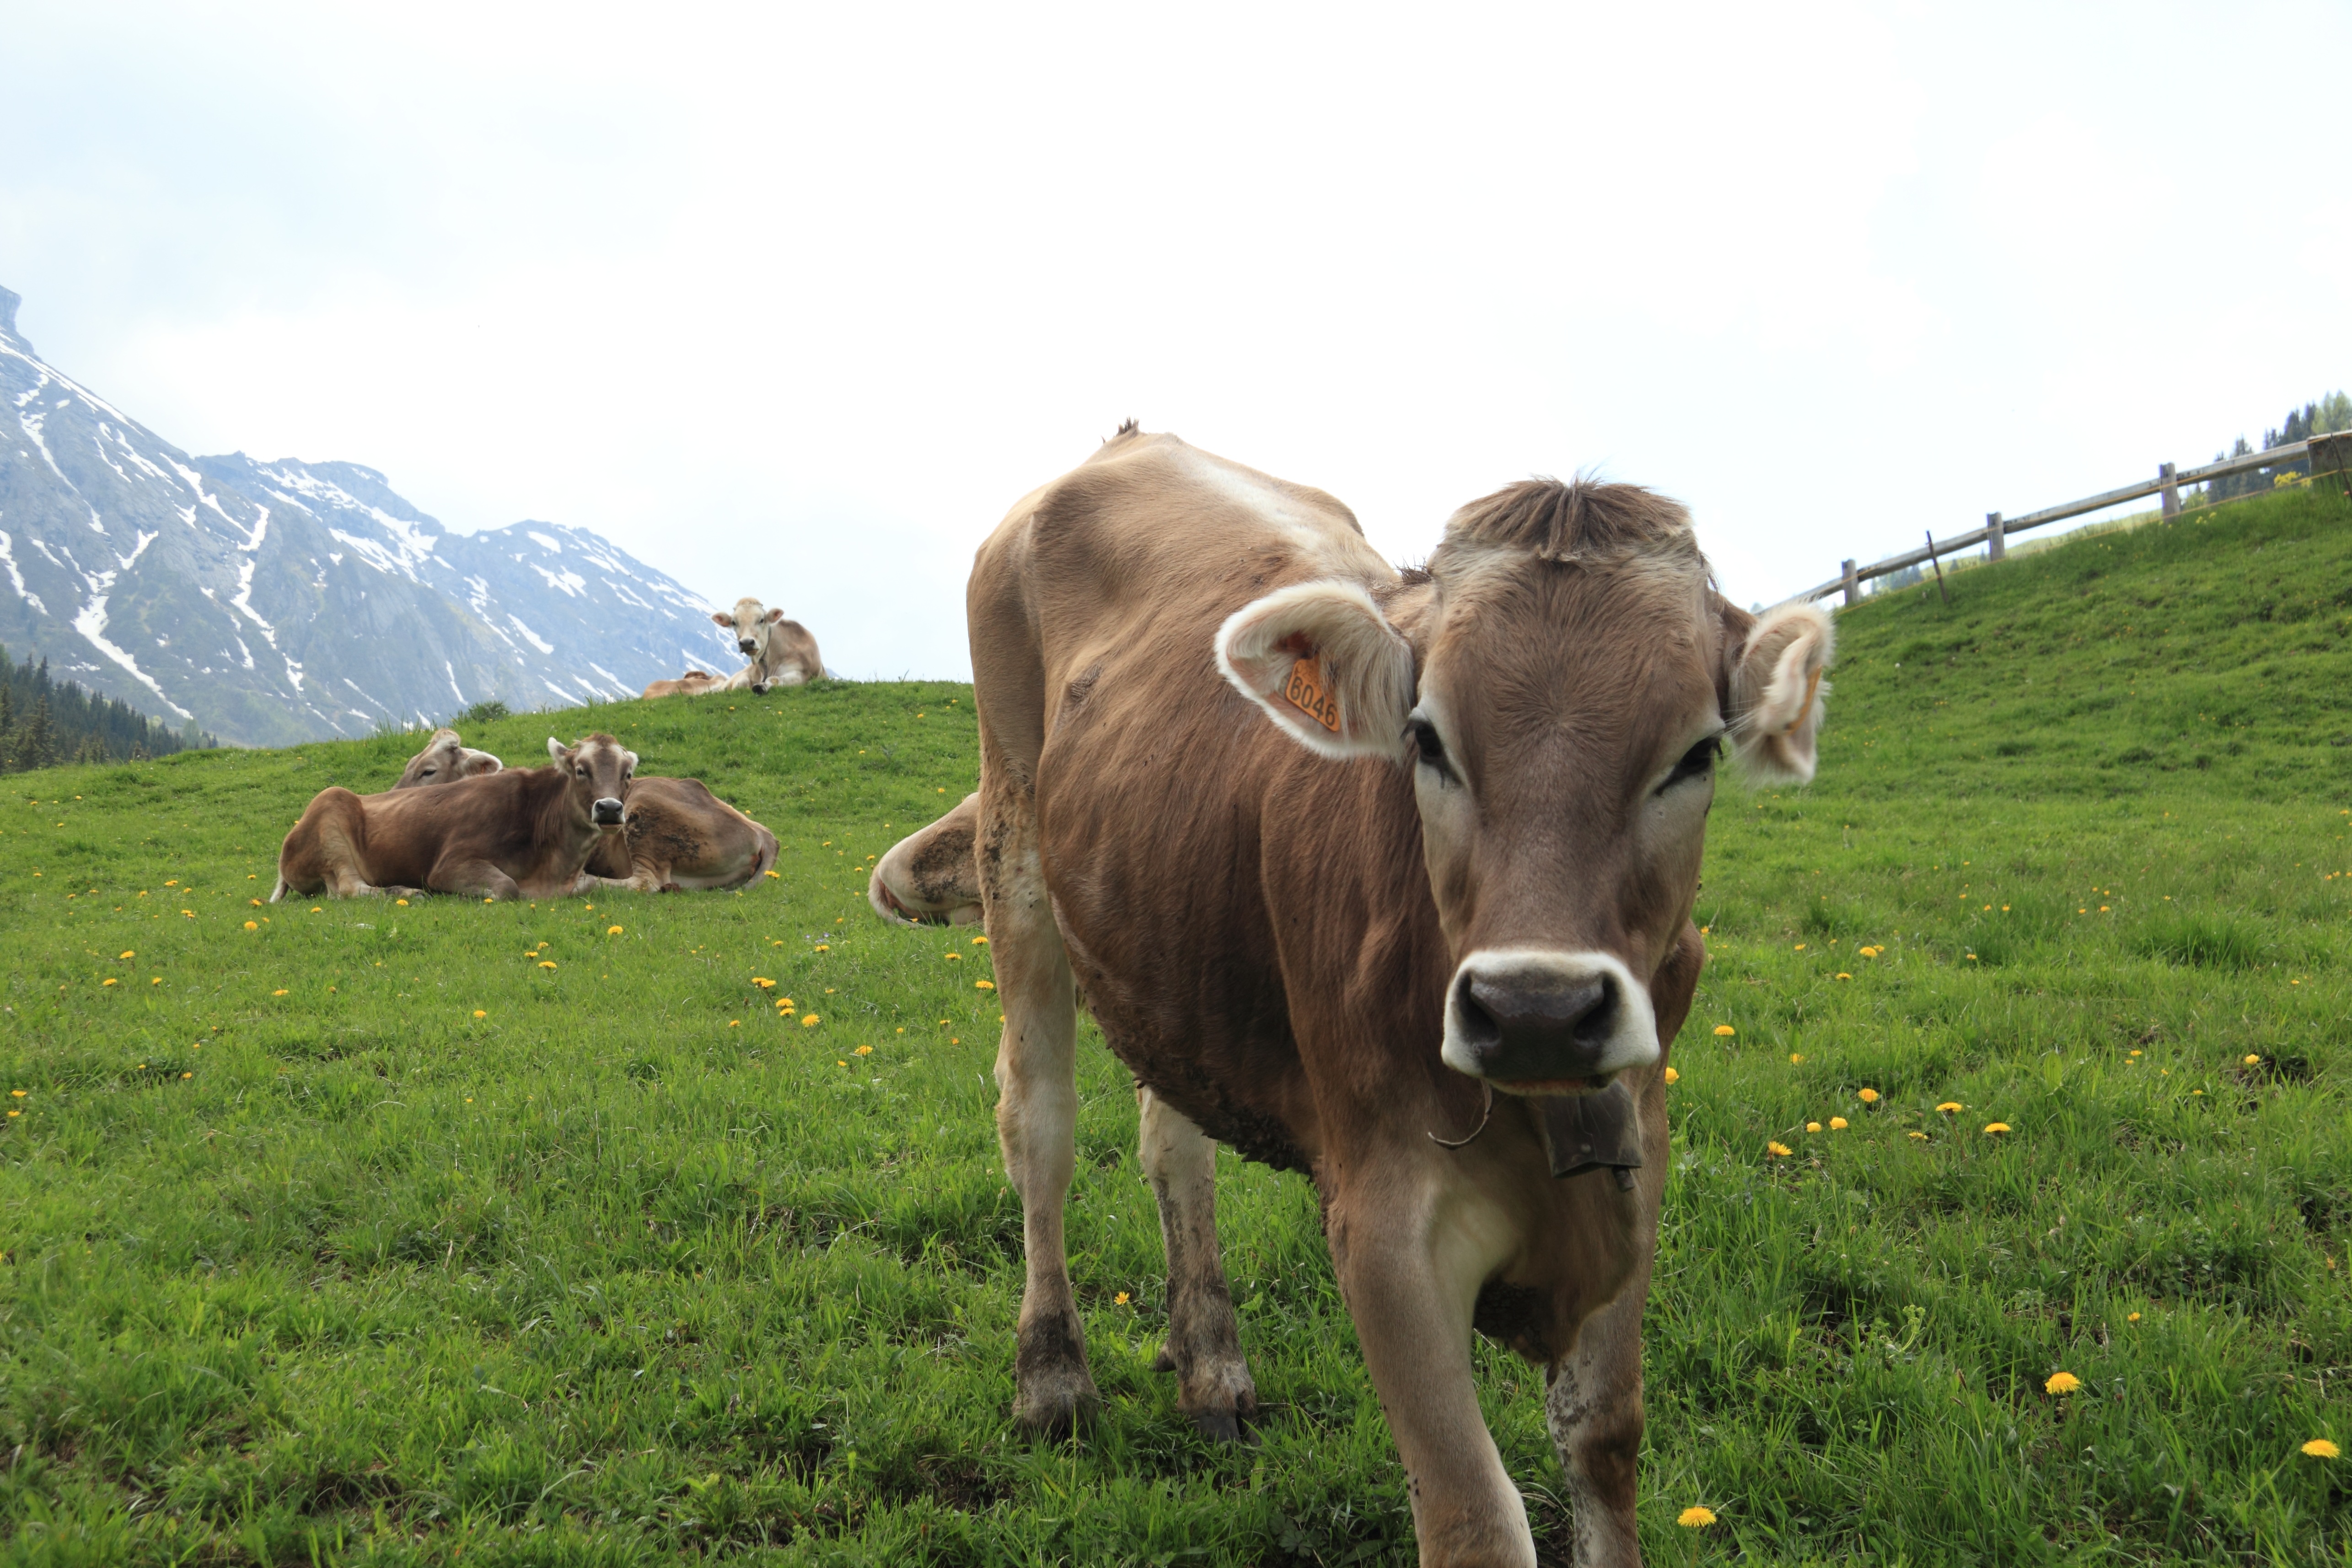
landscape, grass, mountain, field, meadow, prairie, cow, herd, pasture, grazing, livestock, mammal, italy, fauna, plain, grassland, habitat, ecosystem, ox, cowbell, dairy cow, pastureland, cattle like mammal, texas longhorn